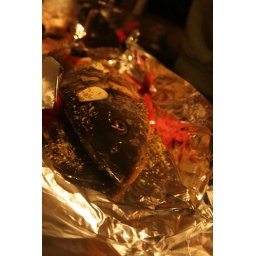
mitya's moscow photos taken while I was in Berlin. @ Molodoy's lake house near moscow